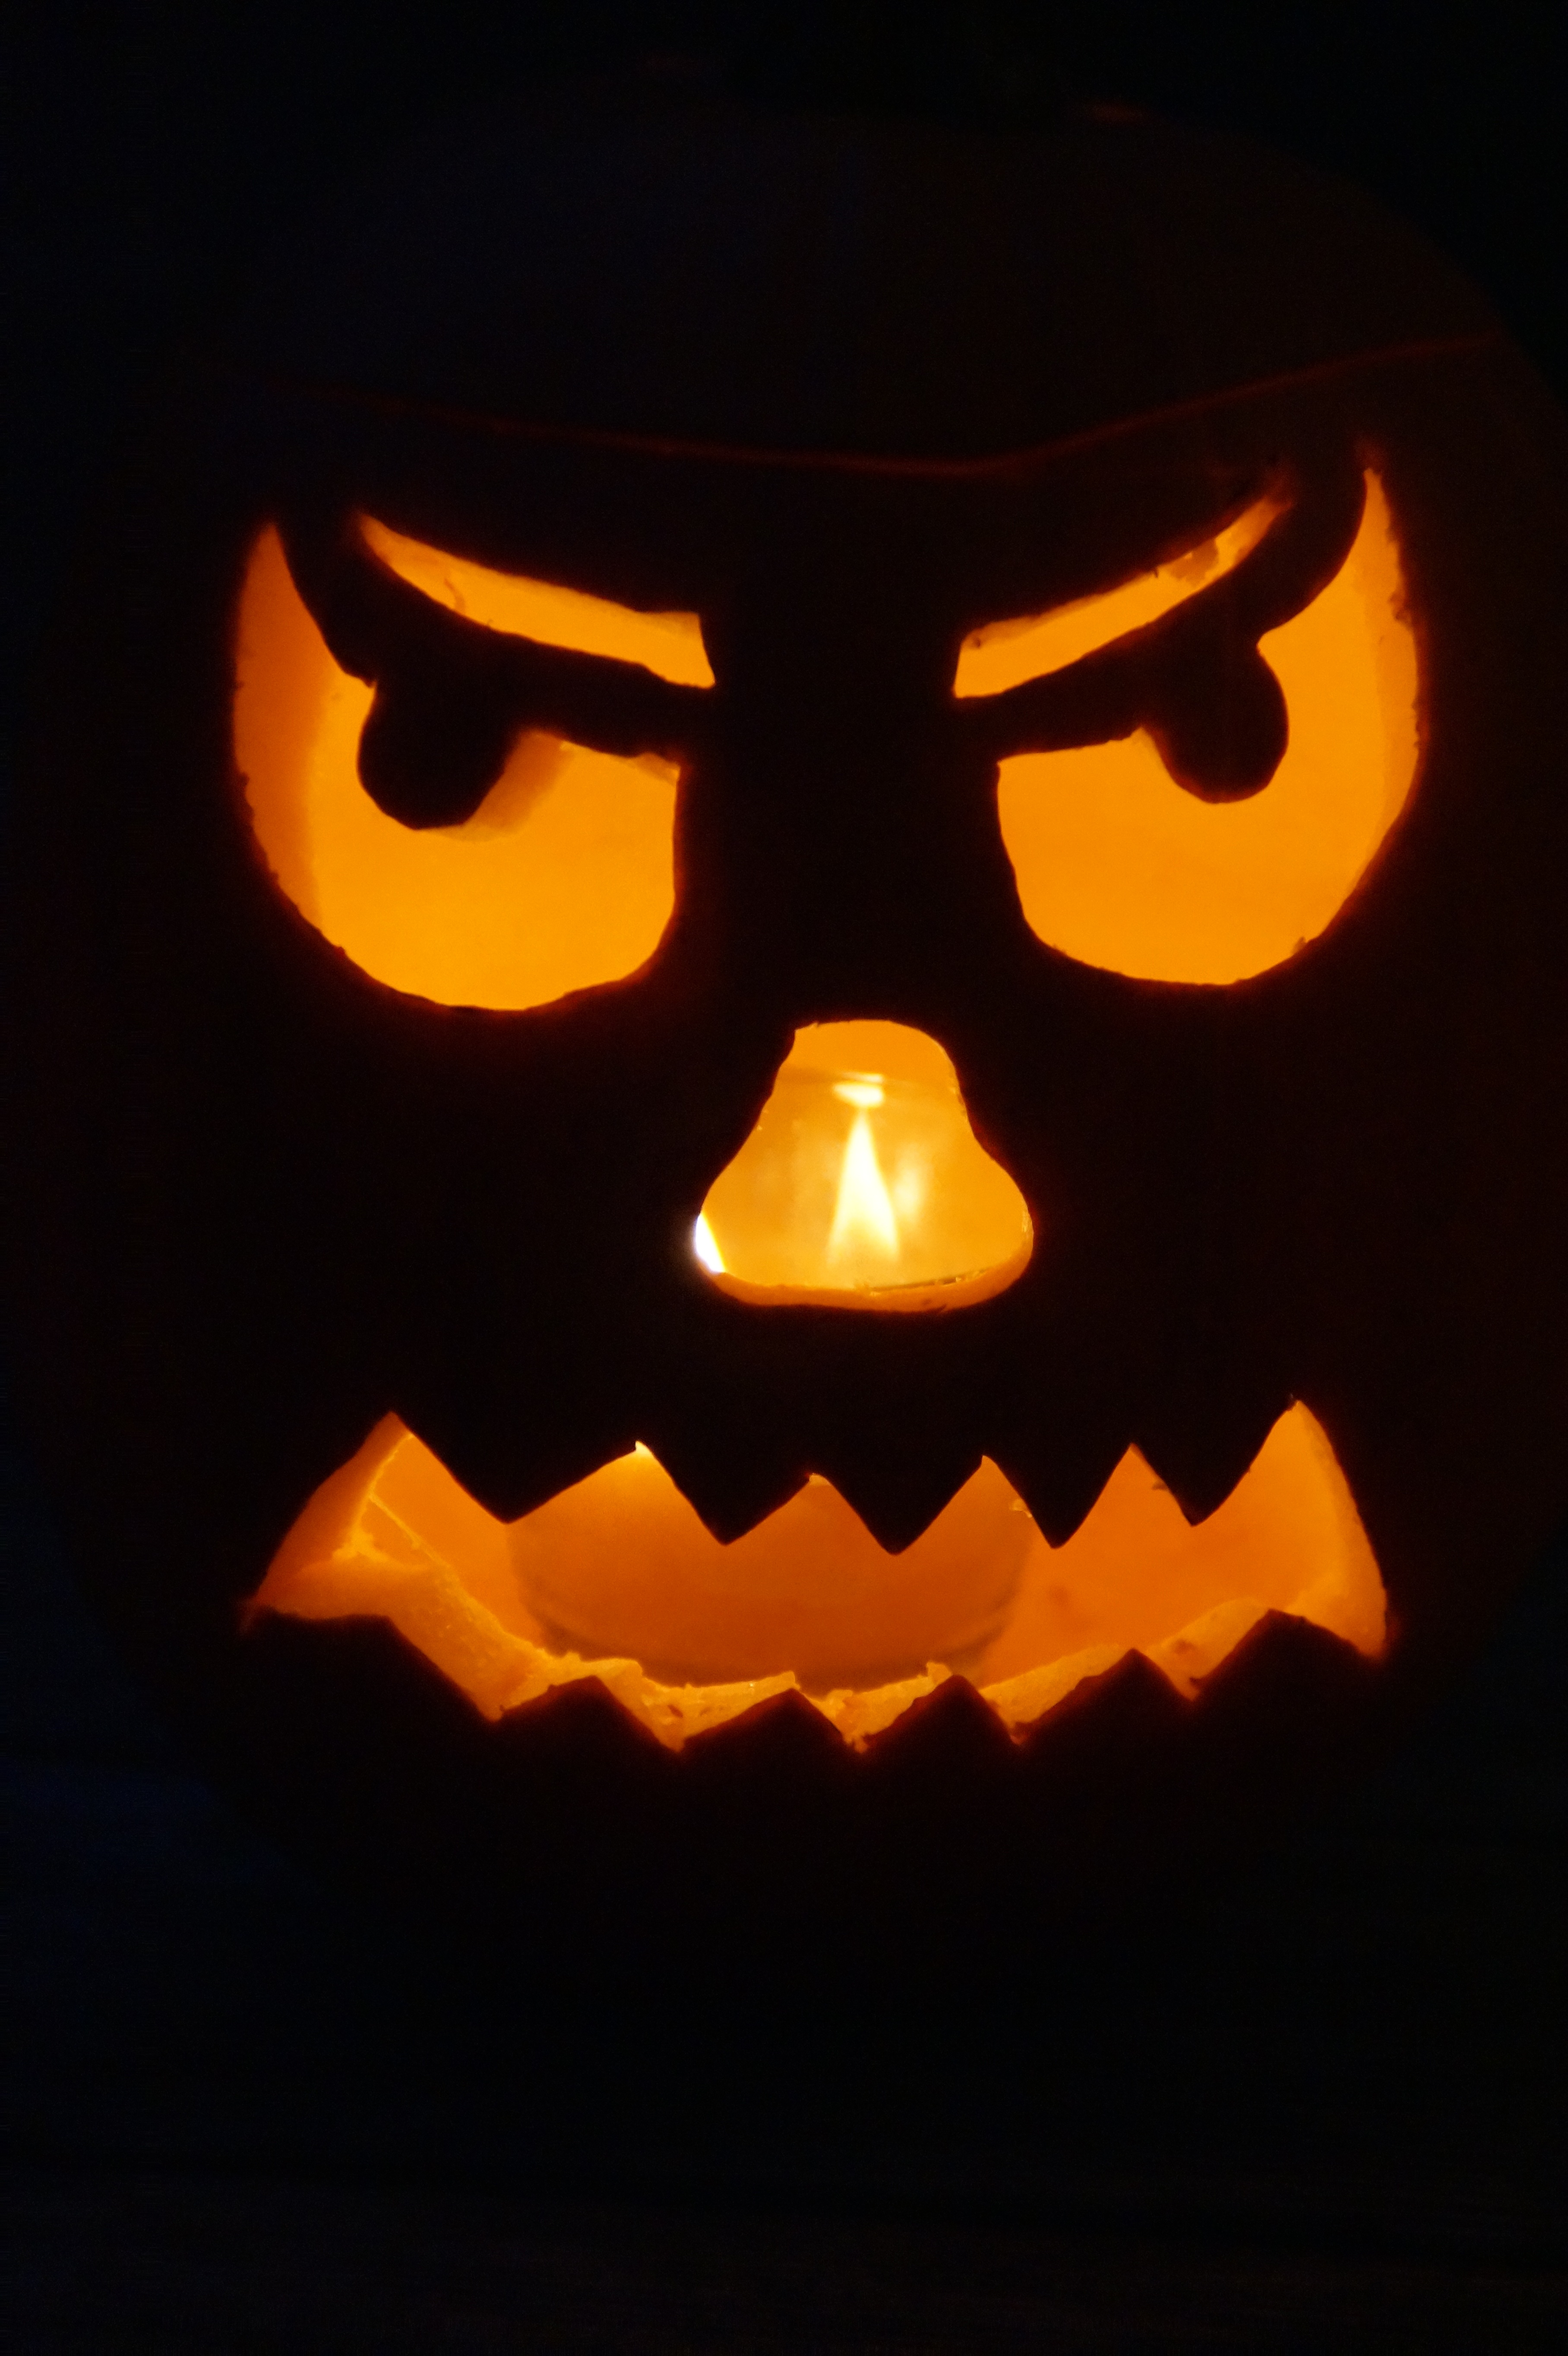
record, dark, orange, lantern, autumn, pumpkin, halloween, child, darkness, empty, lighting, carve, jack o lantern, face, children, vegetables, lid, creepy, carving, october, pumpkin ghost, trick or treat, autumn decoration, 31 october, fash, halloweenkuerbis, hollow out, pumpkin face, carving pumpkin, carve pumpkin ghost, diy pumpkin ghost, pumpkin faces